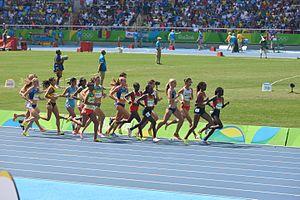
Finale du 3000m steeple des jo de Rio 2016